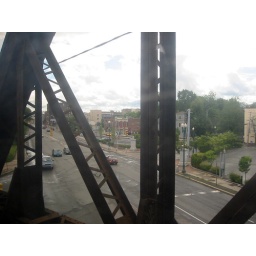
train bridge in schenectady, i think...